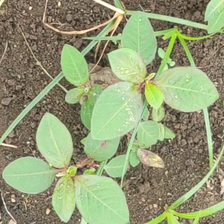
Weed species: Moti_dudhi(Euphorbia_geneculata_L)